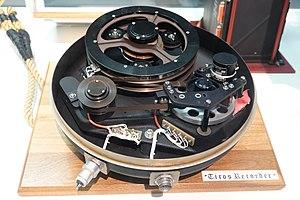
Television Infrared Observation Satellite plus généralement désigné par son acronyme TIROS est un programme de satellites d'observation météorologiques développés par la NASA qui regroupe plusieurs séries aux capacités croissantes dont le lancement s'échelonne entre 1960 et 2009. TIROS-1, placé sur une orbite basse le 1ᵉʳ avril 1960 depuis la base de lancement de Cap Canaveral à l'aide du lanceur Thor, est le premier satellite météorologique placé dans l'espace. Équipé de deux caméras de télévision permettant d'envoyer des images des nuages vers une station terrienne, il démontre l'apport d'un engin spatial dans le domaine de la météorologie malgré la brièveté de son fonctionnement, soit de 75 jours.